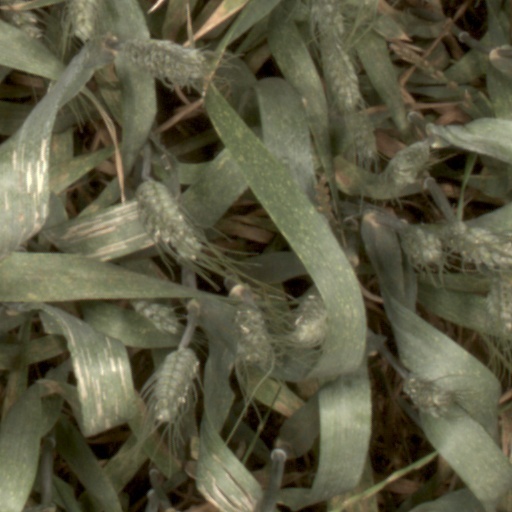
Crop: wheat